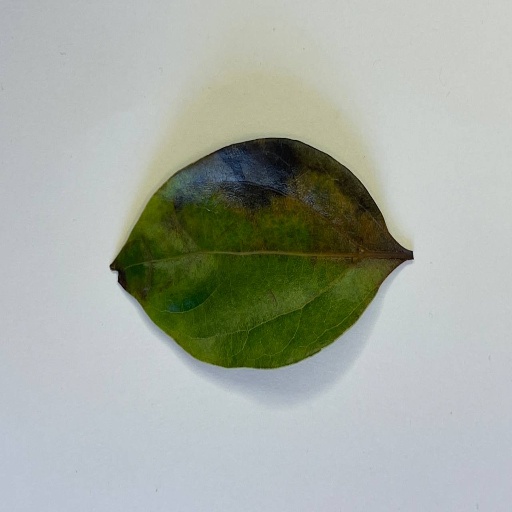
Species: Camphor
Leaf condition: Bacterial Spot